Wetherby

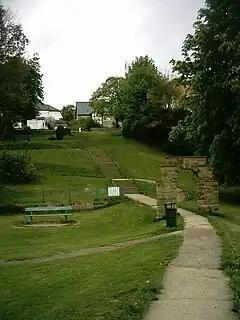
King George's Field, Wetherby Ings

During the First World War, many Wetherby men served with either the 5th or 9th Battalion, West Yorkshire Regiment, which had great losses in Flanders. A war memorial designed by E. F. Roslyn was dedicated on 22 April 1922.